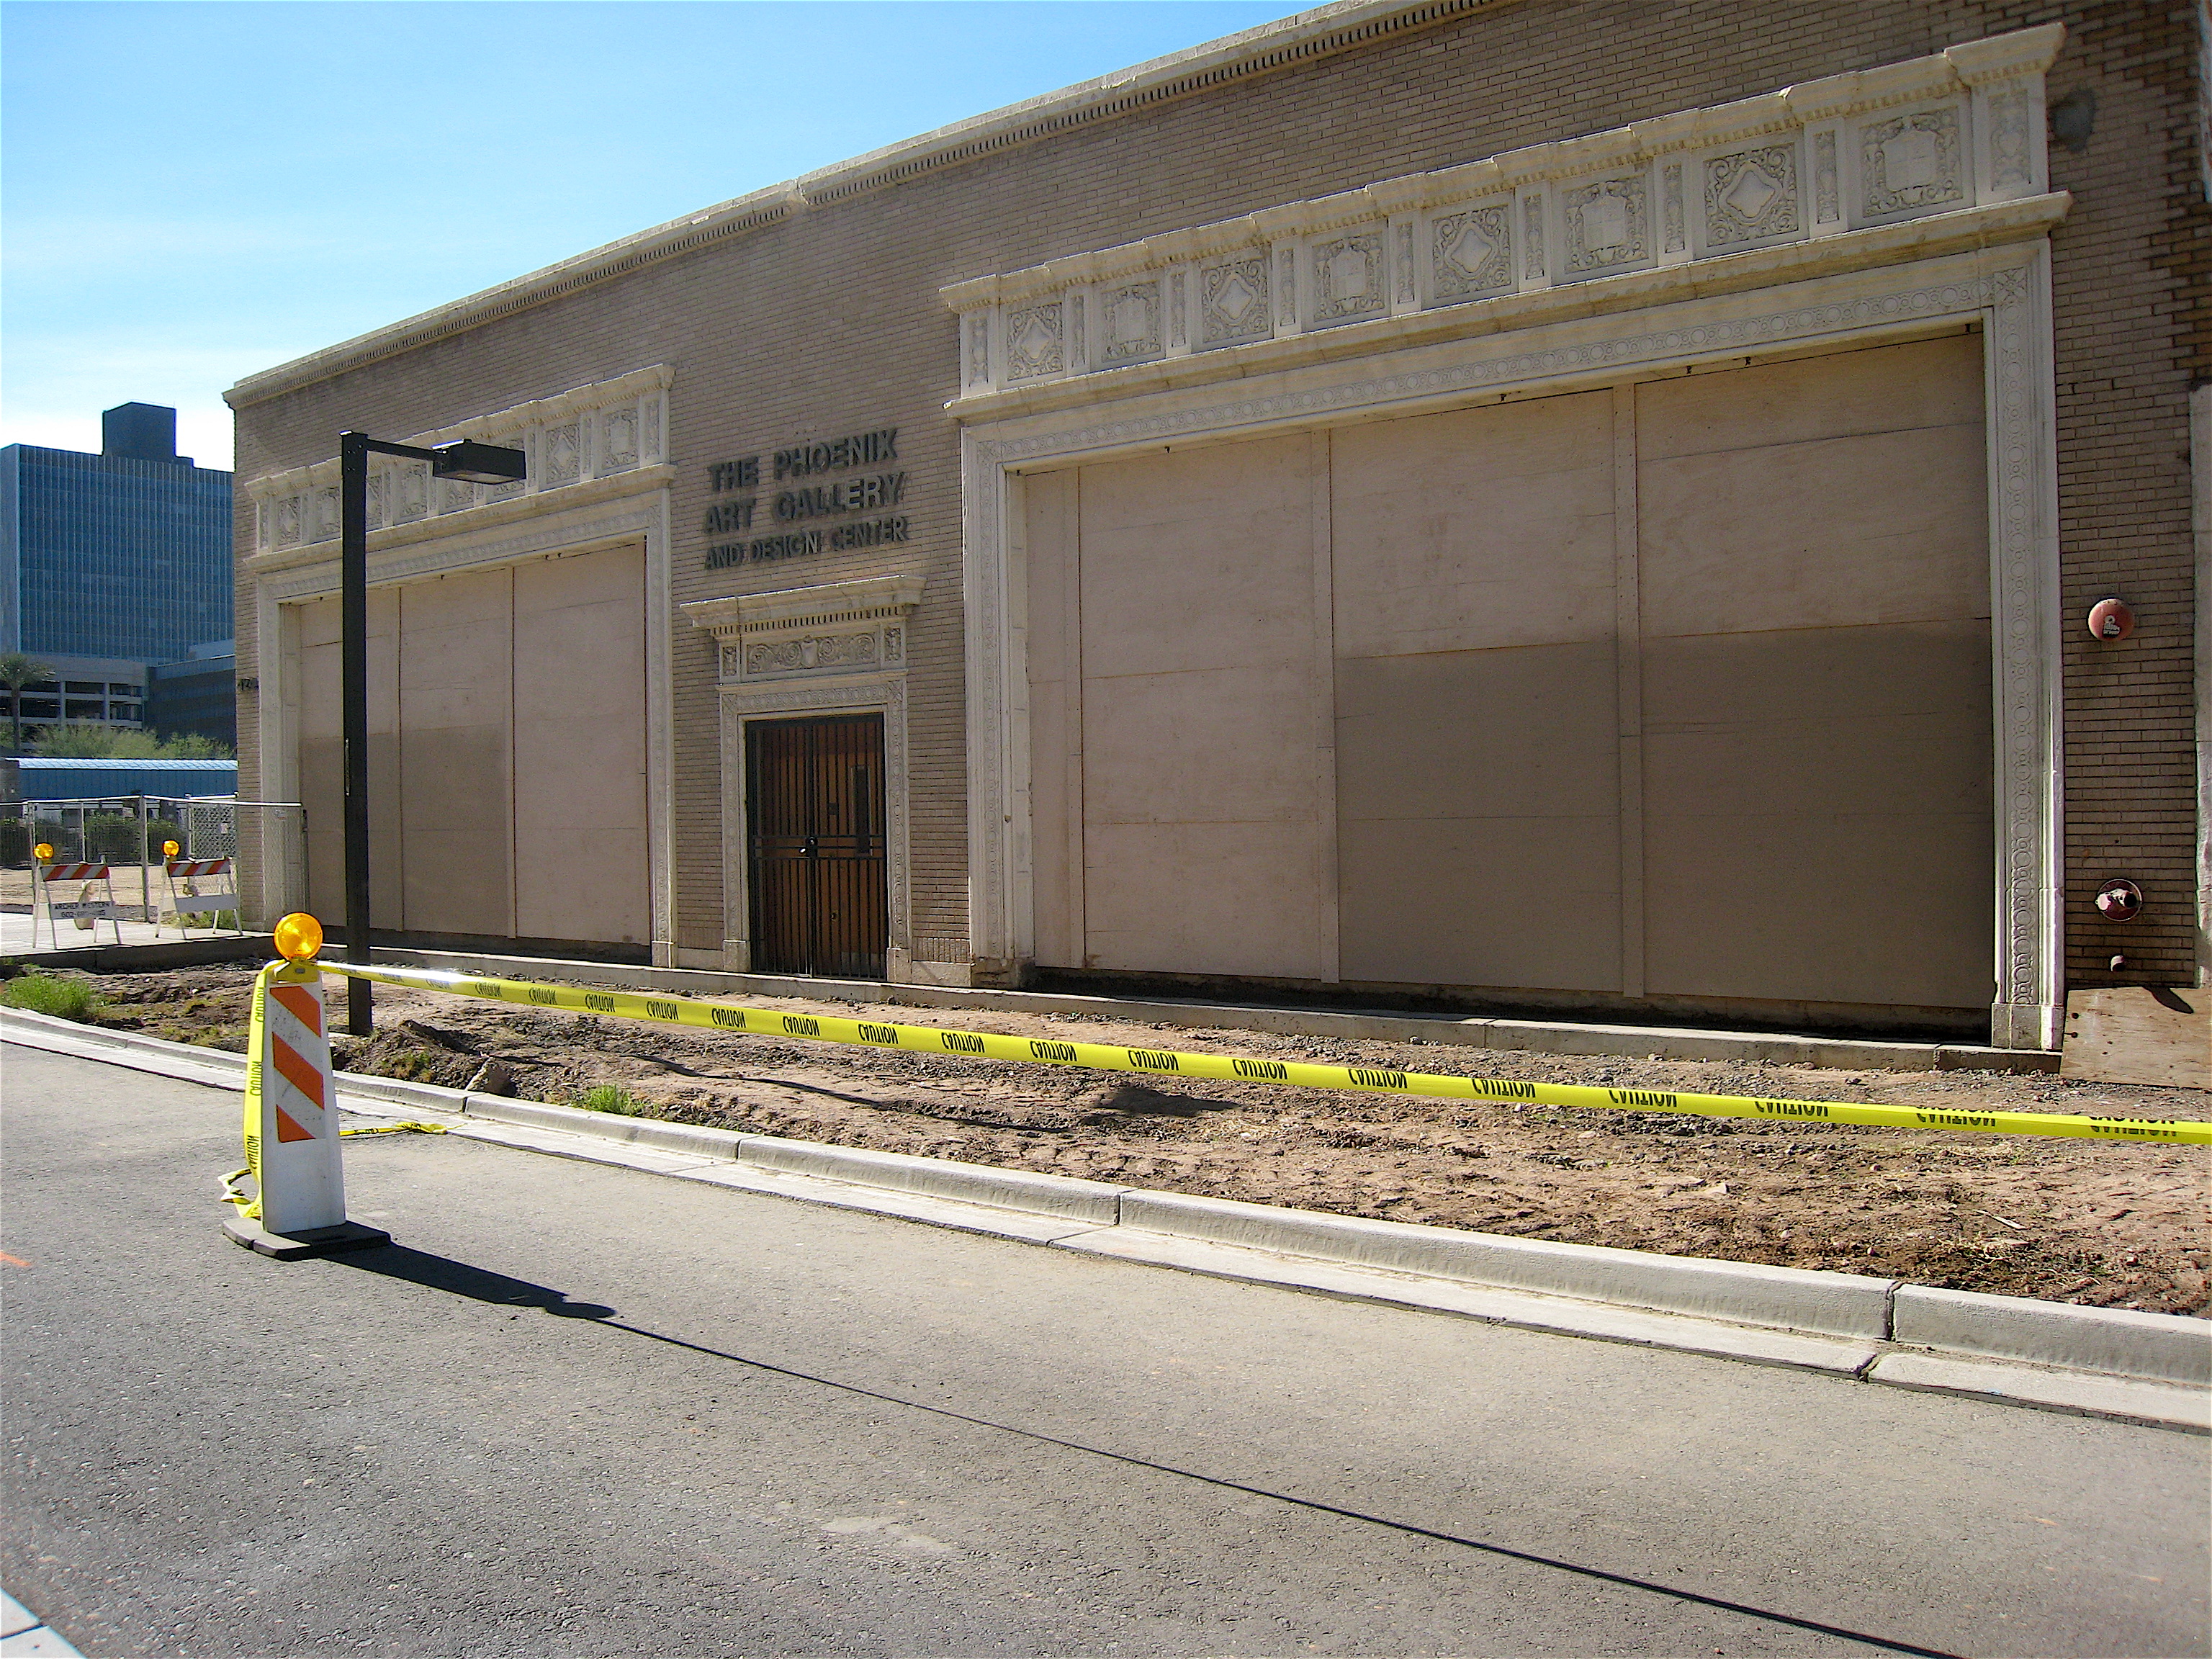
architecture, building, city, transport, facade, real estate, urban area